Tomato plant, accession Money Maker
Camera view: horizontal (90 deg, fisheye); turntable rotation: 90 degrees
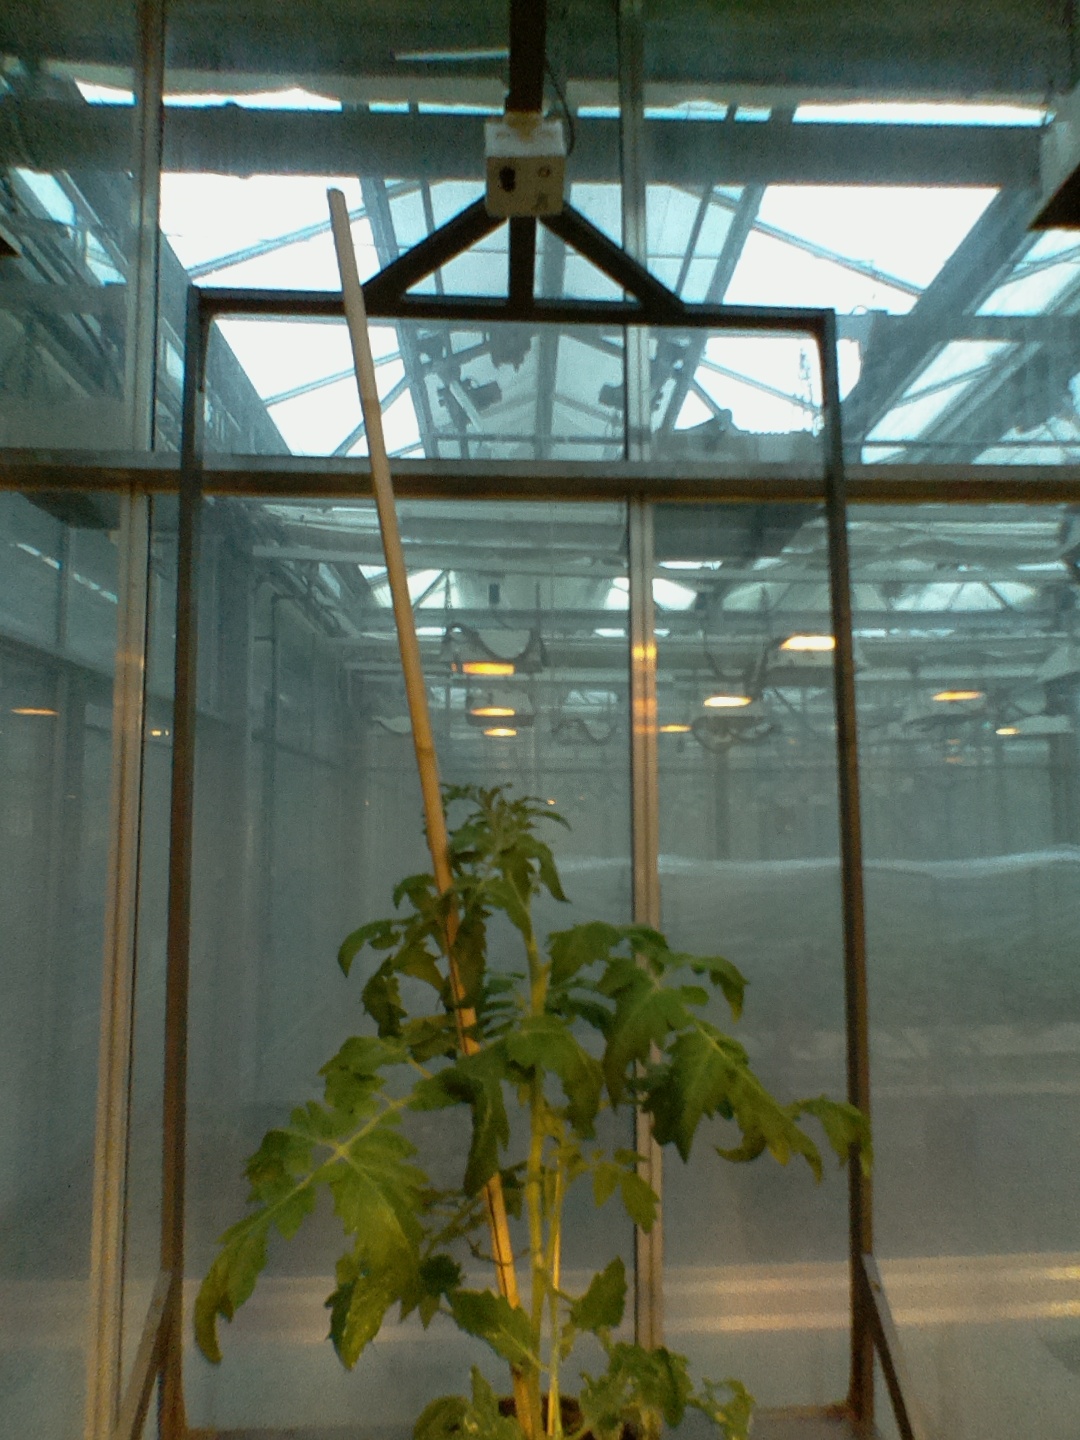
BBCH growth stage 54: 4 inflorescences visible